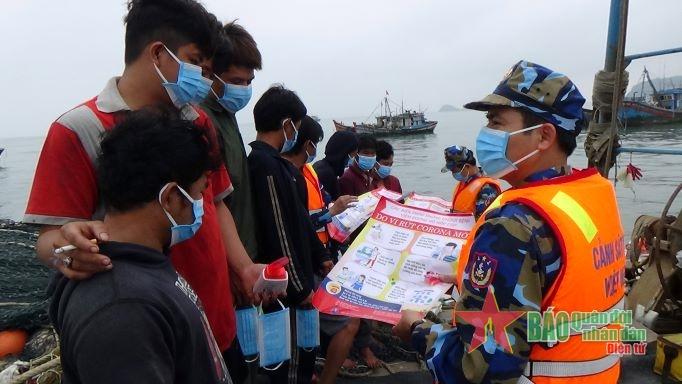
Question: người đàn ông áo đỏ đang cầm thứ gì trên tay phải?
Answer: người đàn ông đang cầm một điếu thuốc